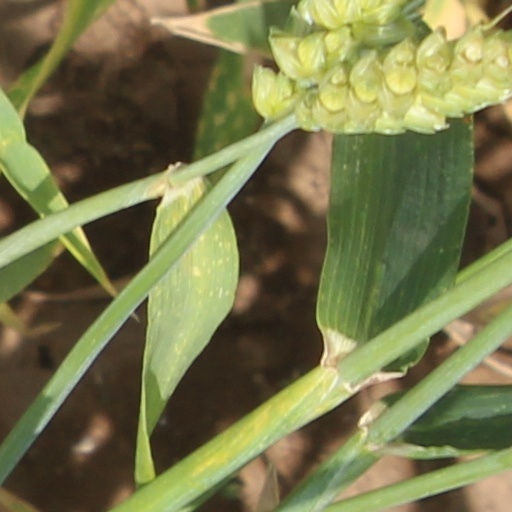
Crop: wheat